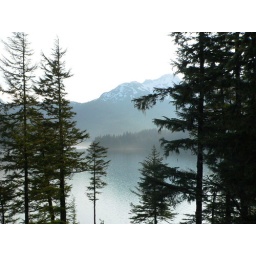
Sometimes you can watch bears fight eagles for salmon in the cove outside their kitchen window.